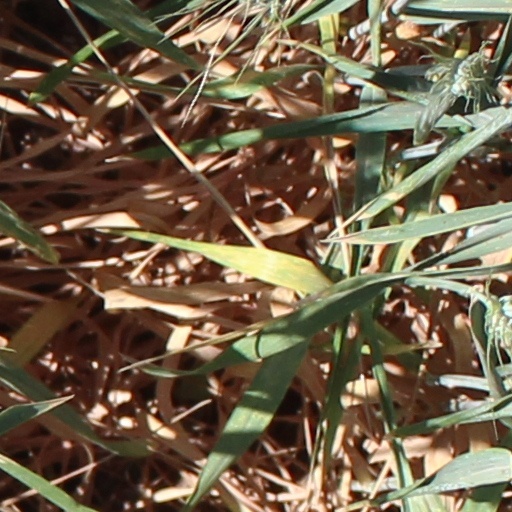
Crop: wheat